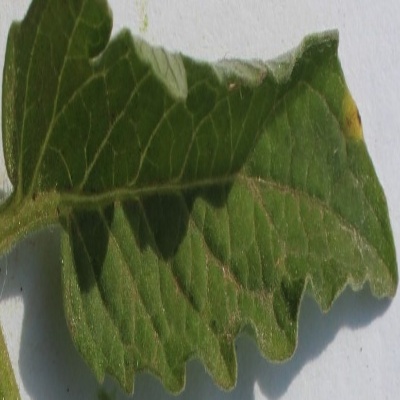
Crop: Tomato
Condition: leaf curl